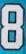
Number: 8